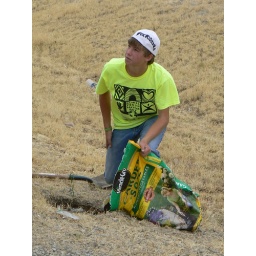
A GYSD volunteer plants a tree near the Child Crisis Center in El Paso, Texas.